Heide-Itzehoe Geest

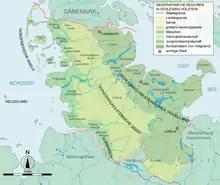
Landscapes in Schleswig-Holstein

The Heide-Itzehoe Geest is a division of a larger natural region in the west of the German state of Schleswig-Holstein. It belongs to the Hohe Geest and thus to the Schleswig-Holstein Geest natural region. It covers an area of 1,182 square kilometres.